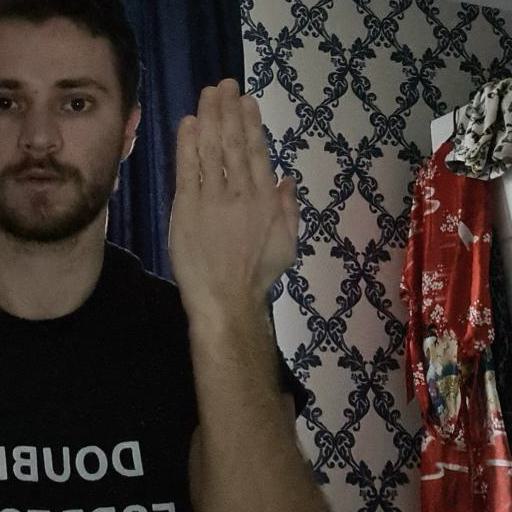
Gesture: stop_inverted